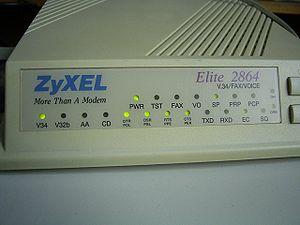
Le ZyXEL Elite 2864 est un modem analogique d'accès à internet par ligne commutée. Fabriqué et commercialisé par ZyXEL de 1995 à 1999, il était réputé être « le meilleur modem du monde », en particulier à l'époque où la majorité des utilisateurs accédaient à Internet et/ou aux BBS par modem analogique, c'est-à-dire dans les années 90.
ZyXEL Communications est un constructeur taïwanais de modems, adaptateurs ISDN, adaptateurs DSL, commutateurs réseau, routeurs et points d'accès Wi-Fi. Fondé en 1989, ZyXEL compte environ 3 200 employés dans le monde dont 30 % dans le secteur recherche et développement.